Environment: real
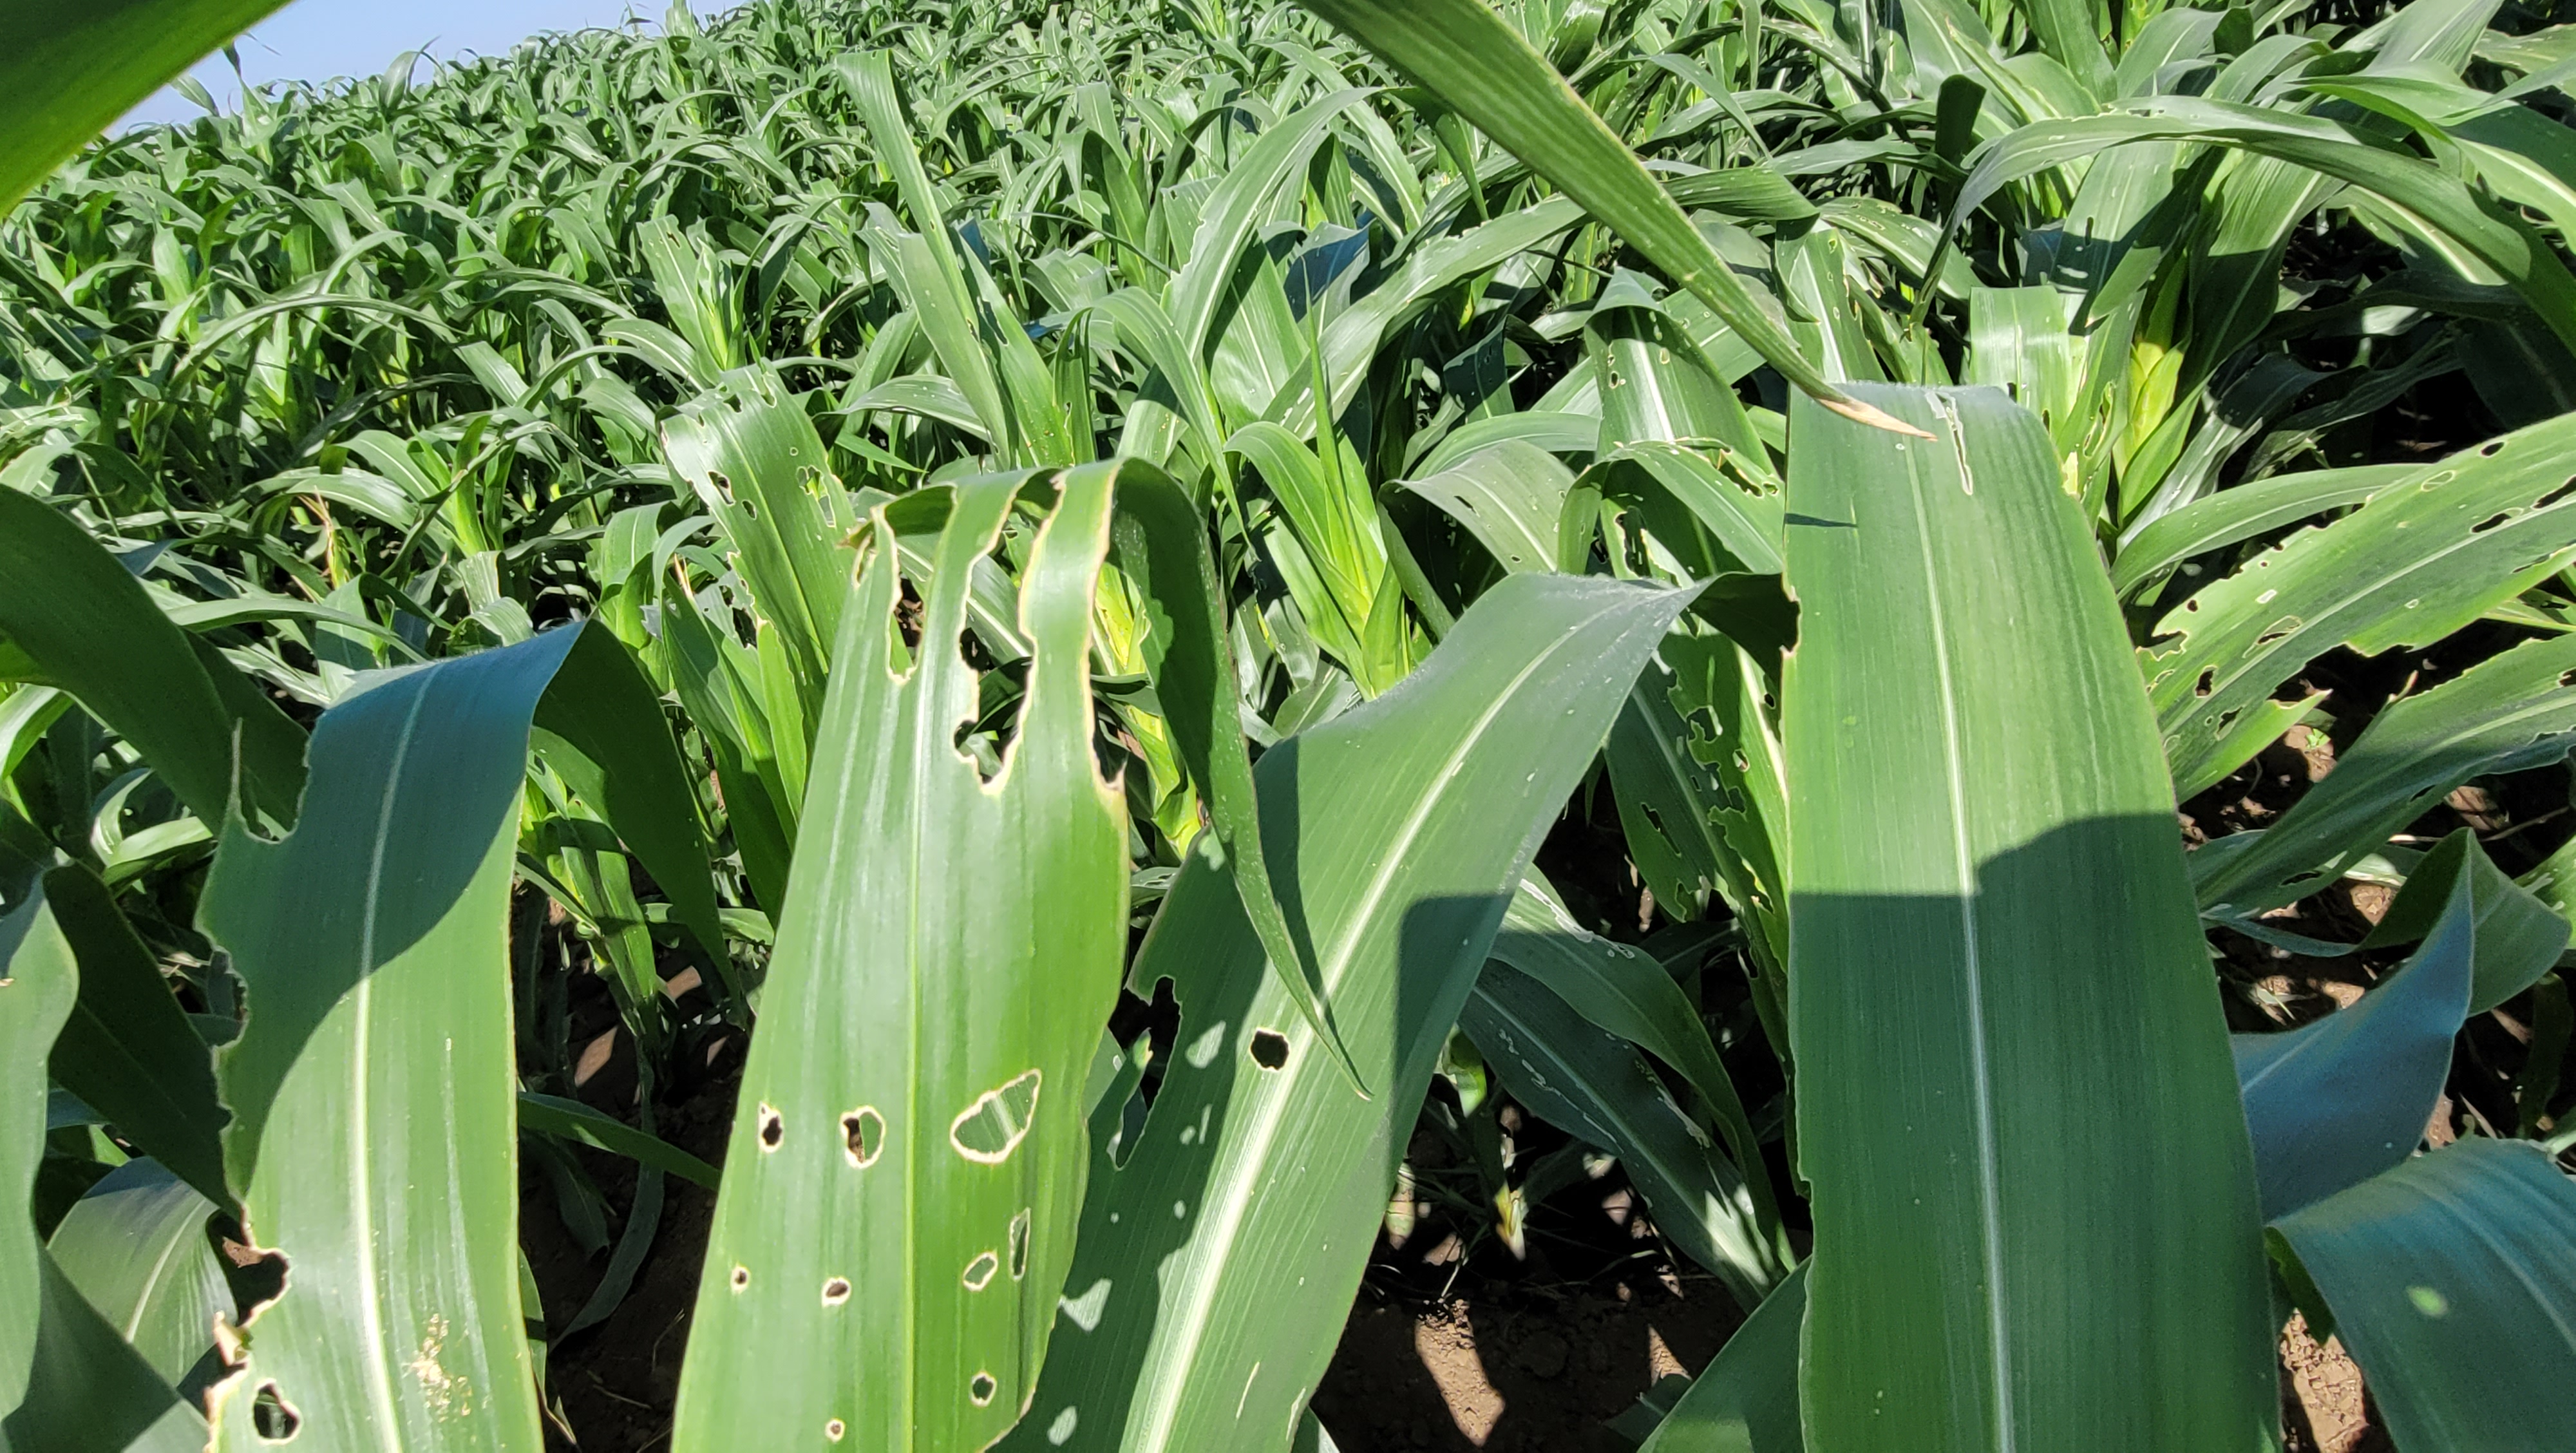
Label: fall_armyworm